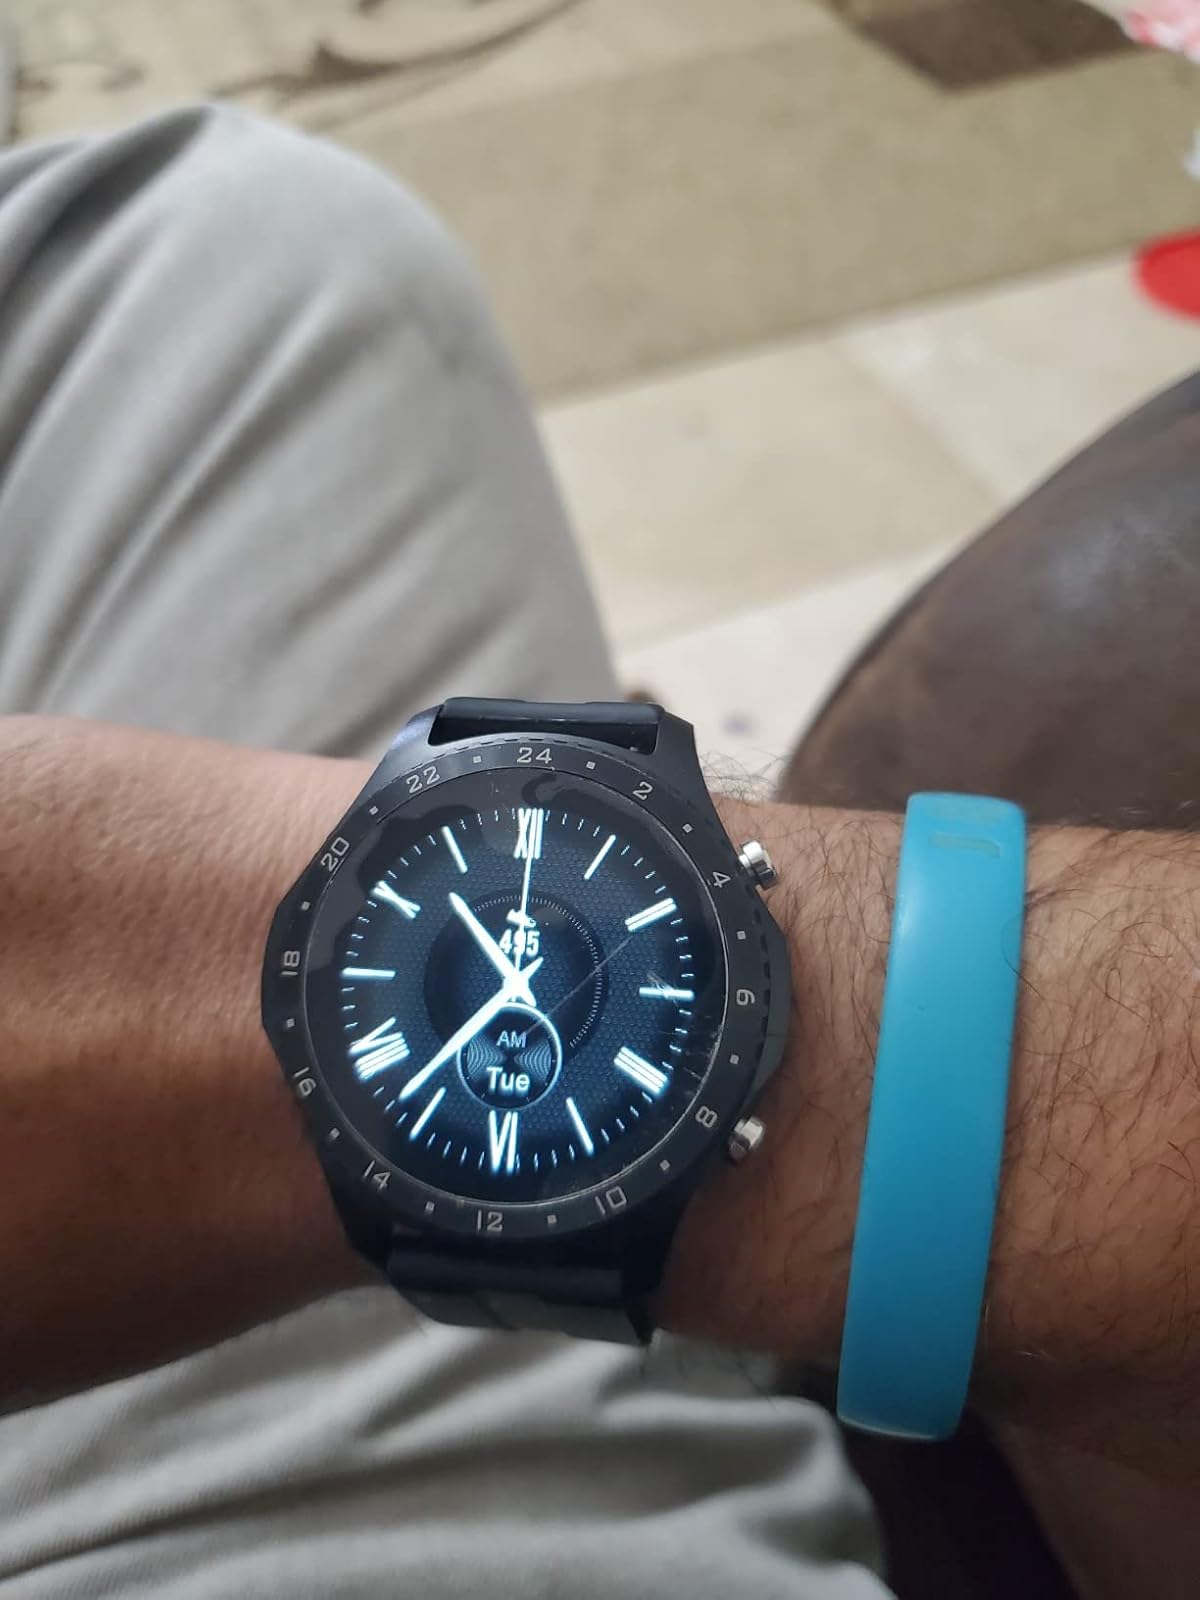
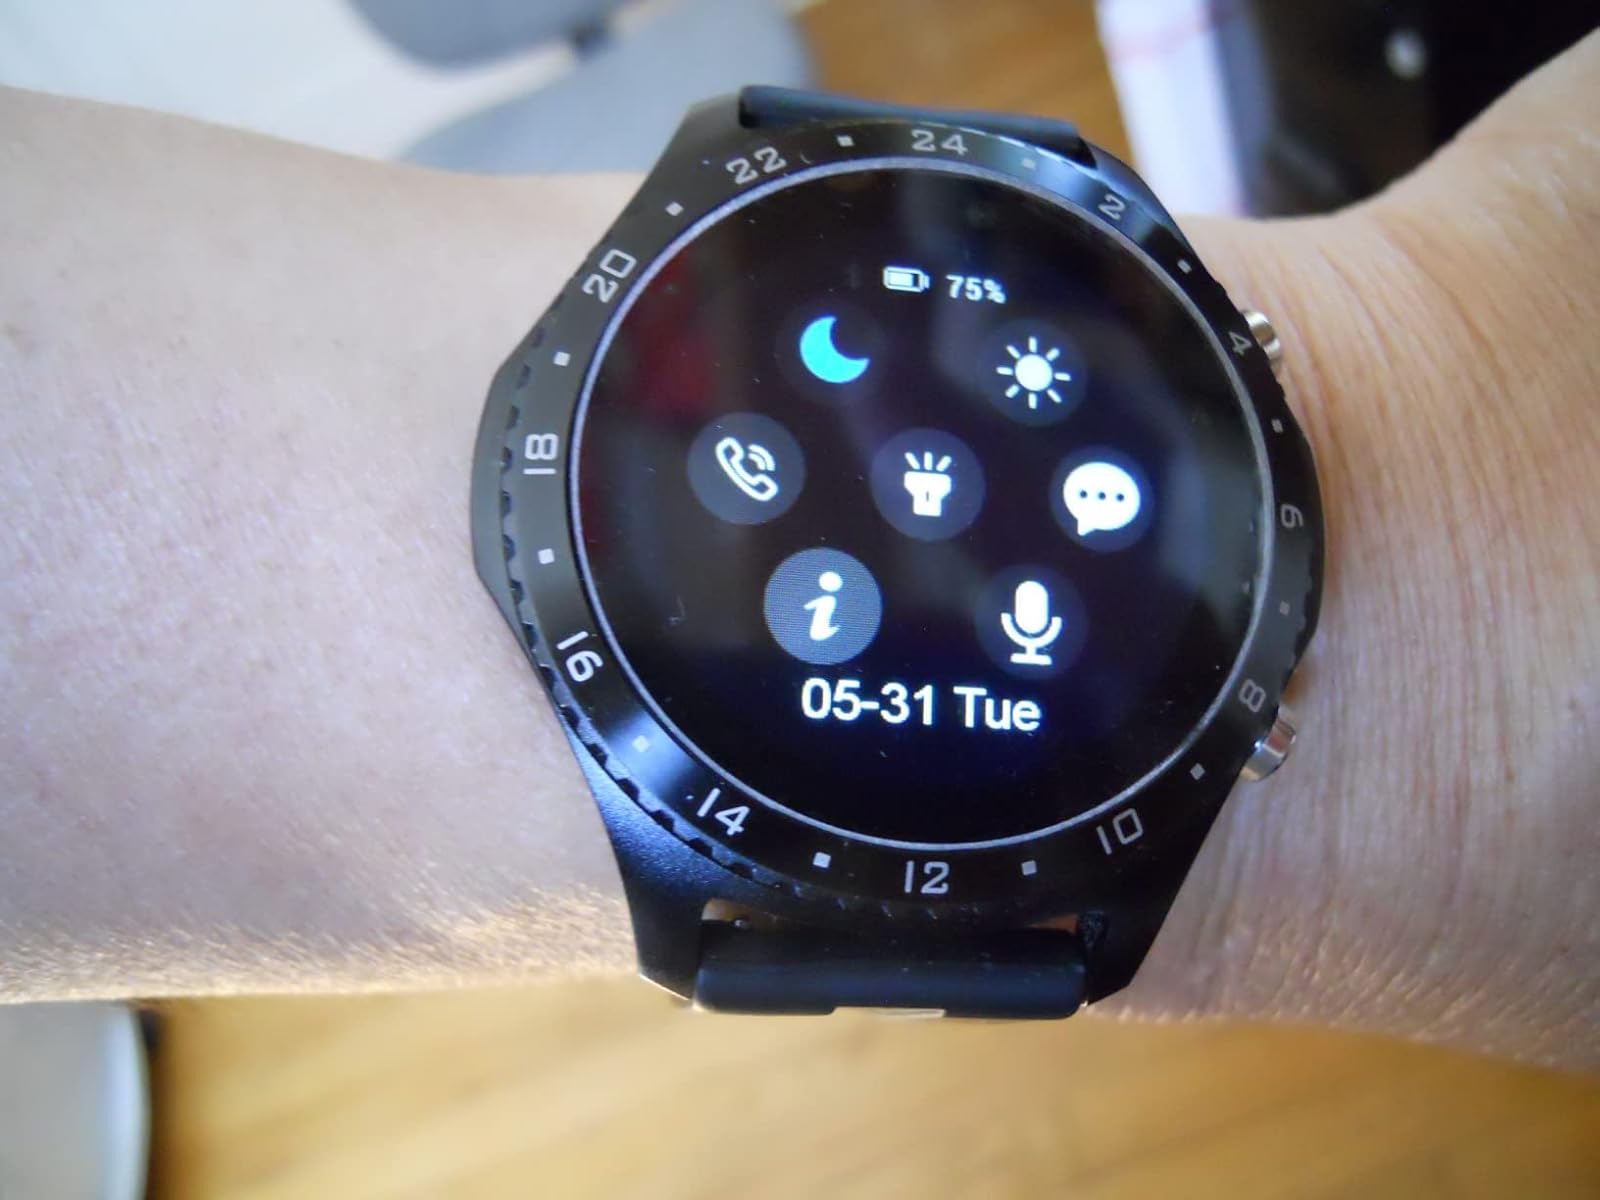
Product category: smartwatch
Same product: yes